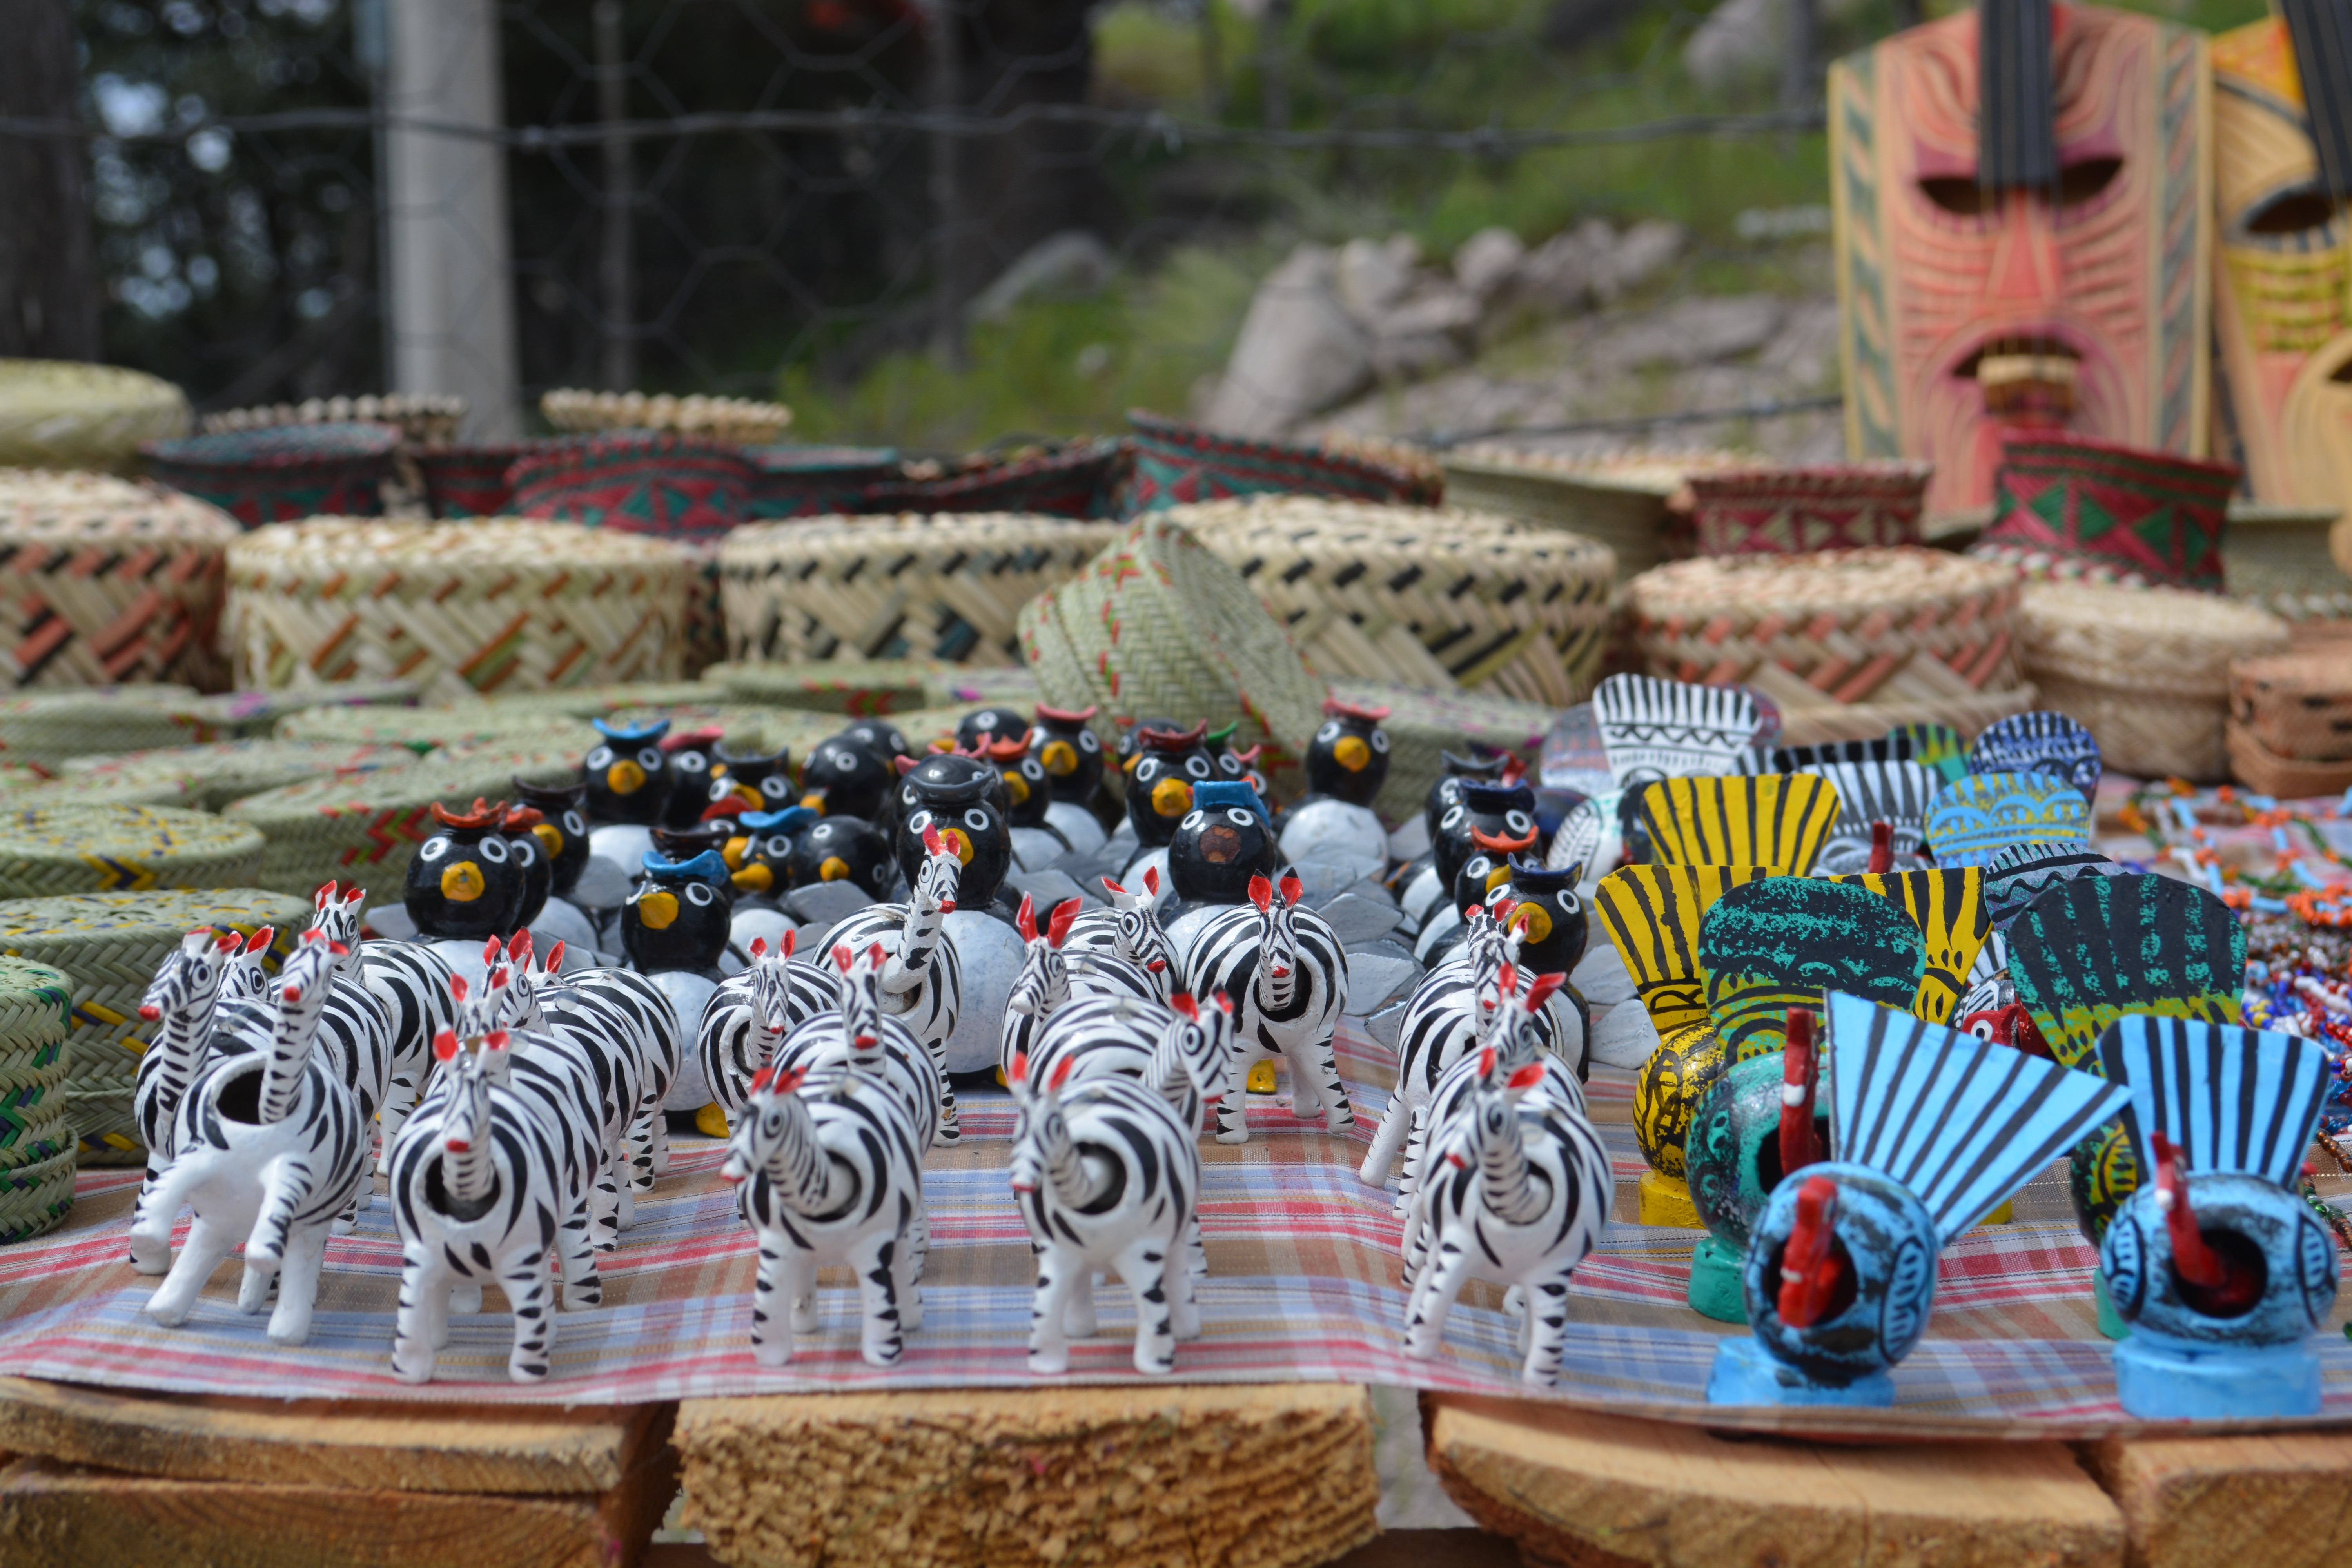
art, games